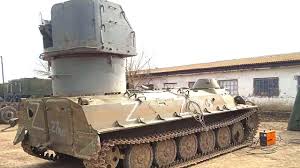
Label: MT_LB